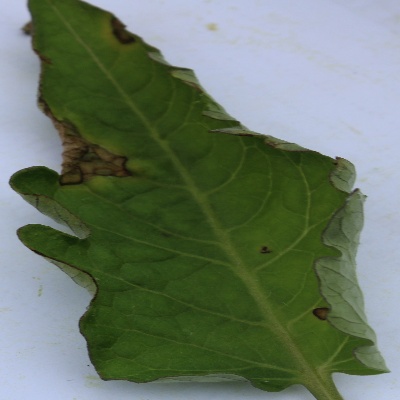
Crop: Tomato
Condition: leaf blight